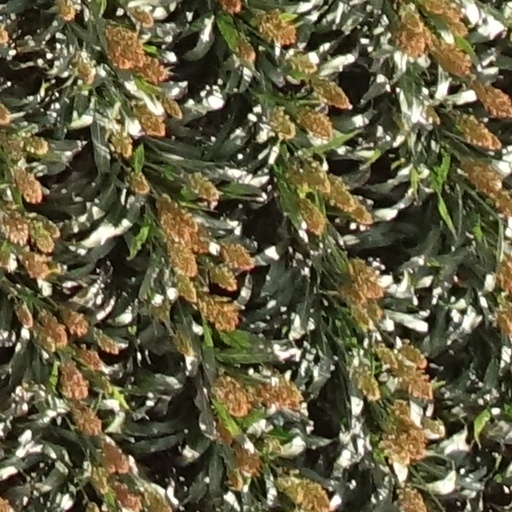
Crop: sorghum